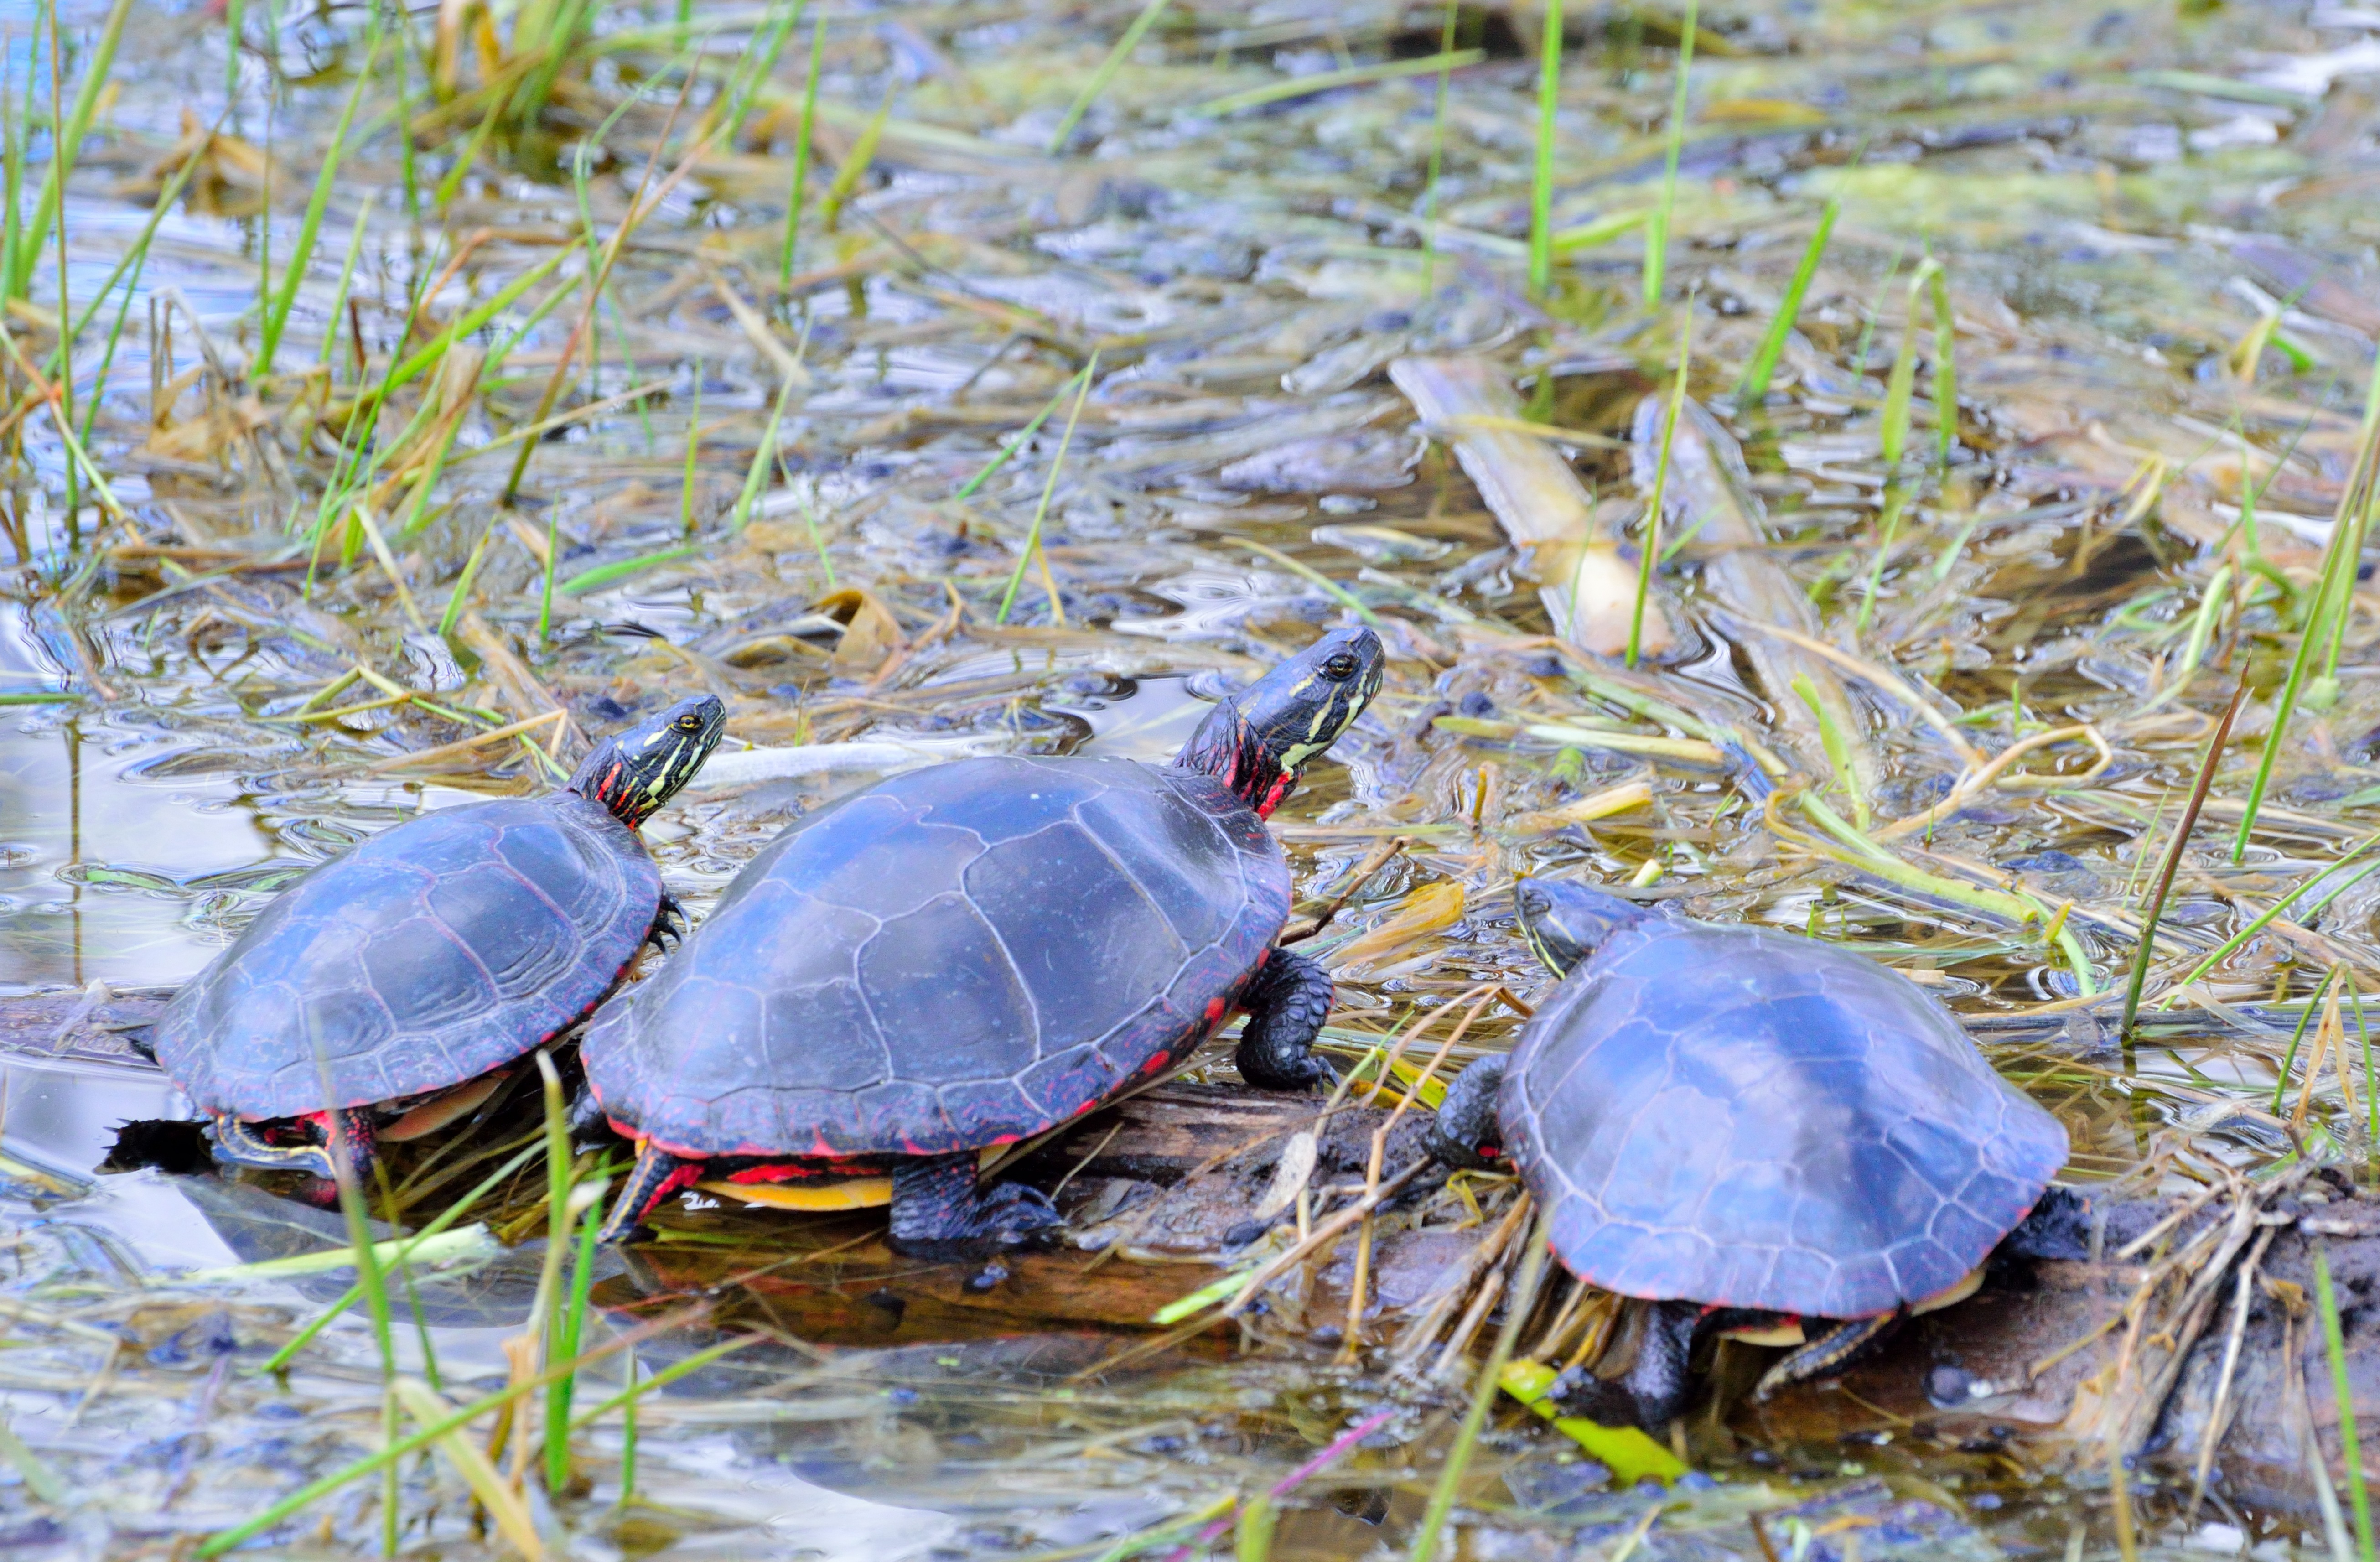
water, pond, wildlife, aquatic, turtle, sea turtle, reptile, fauna, shell, tortoise, wetland, vertebrate, turtles, emydidae